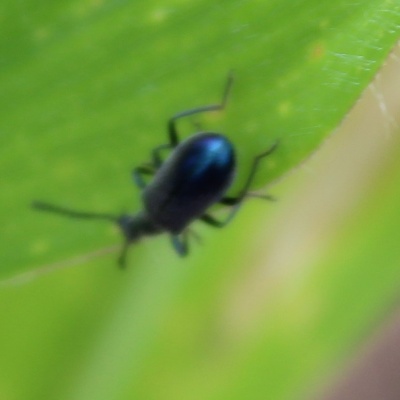
Crop: Maize
Condition: leaf beetle